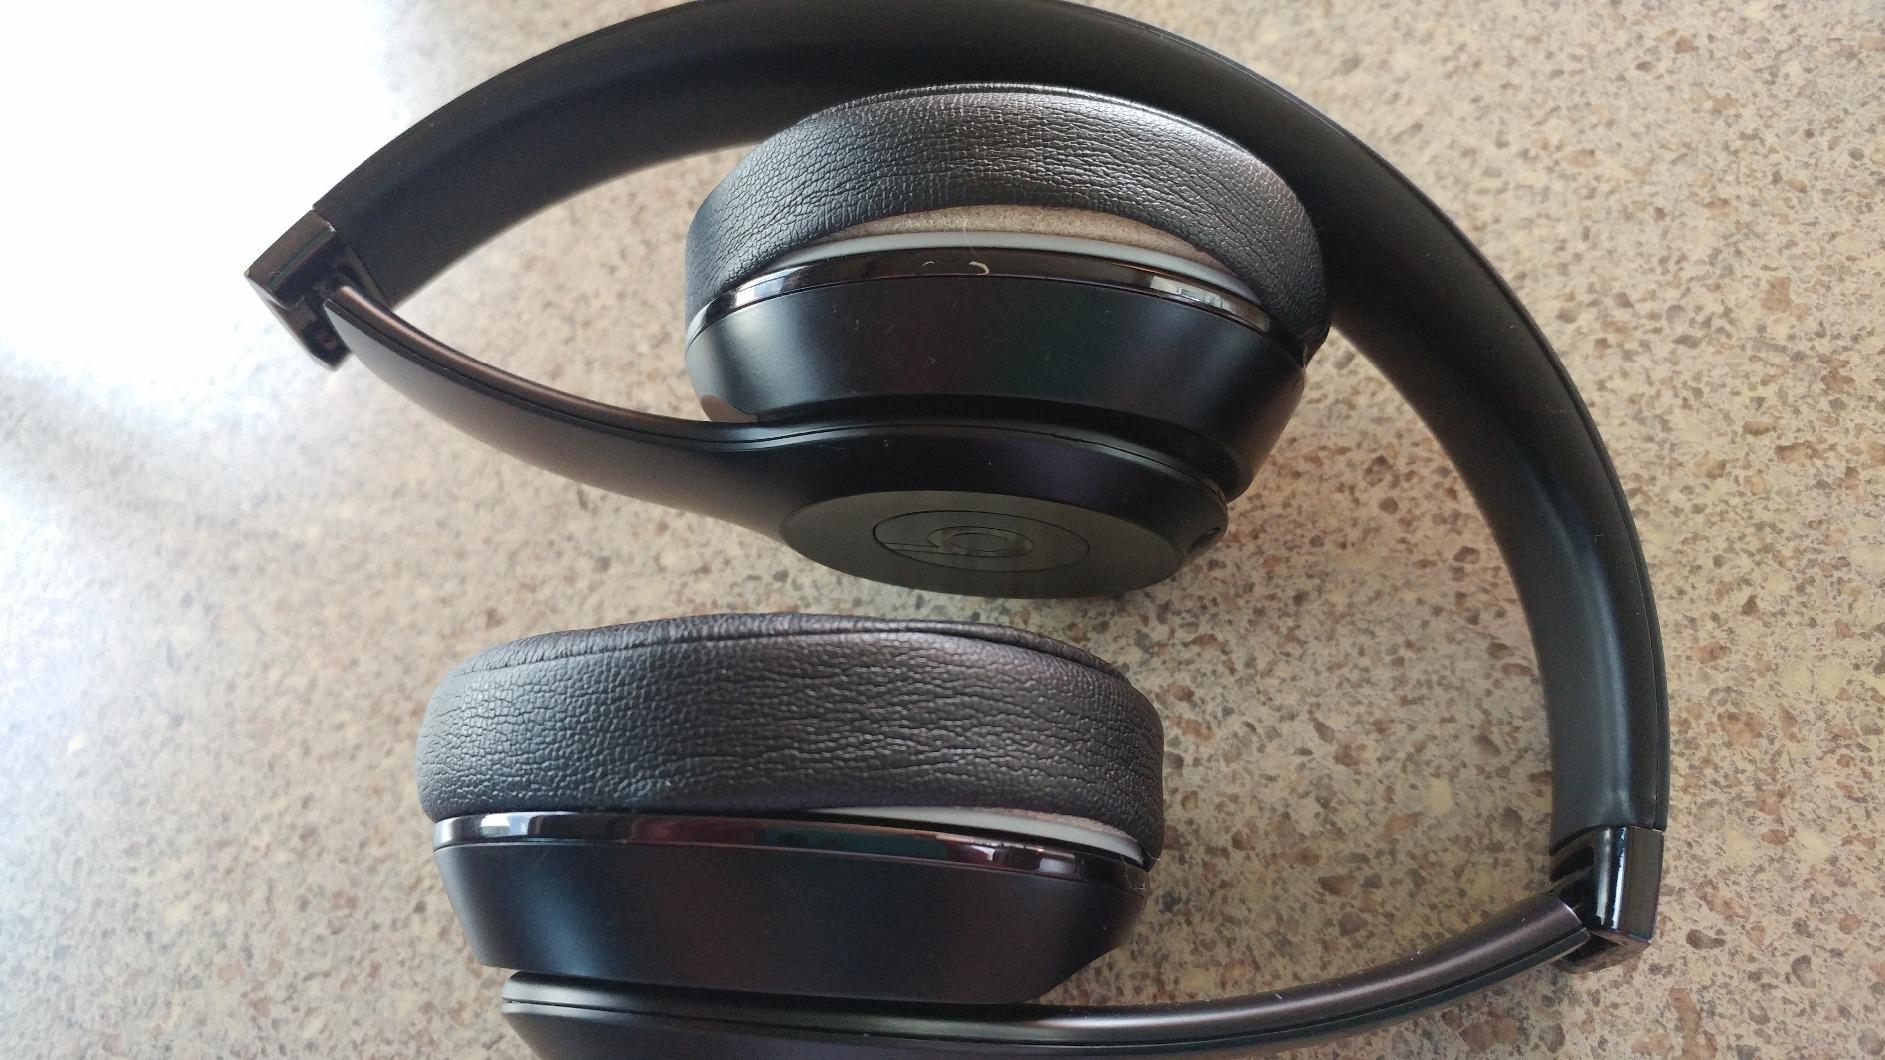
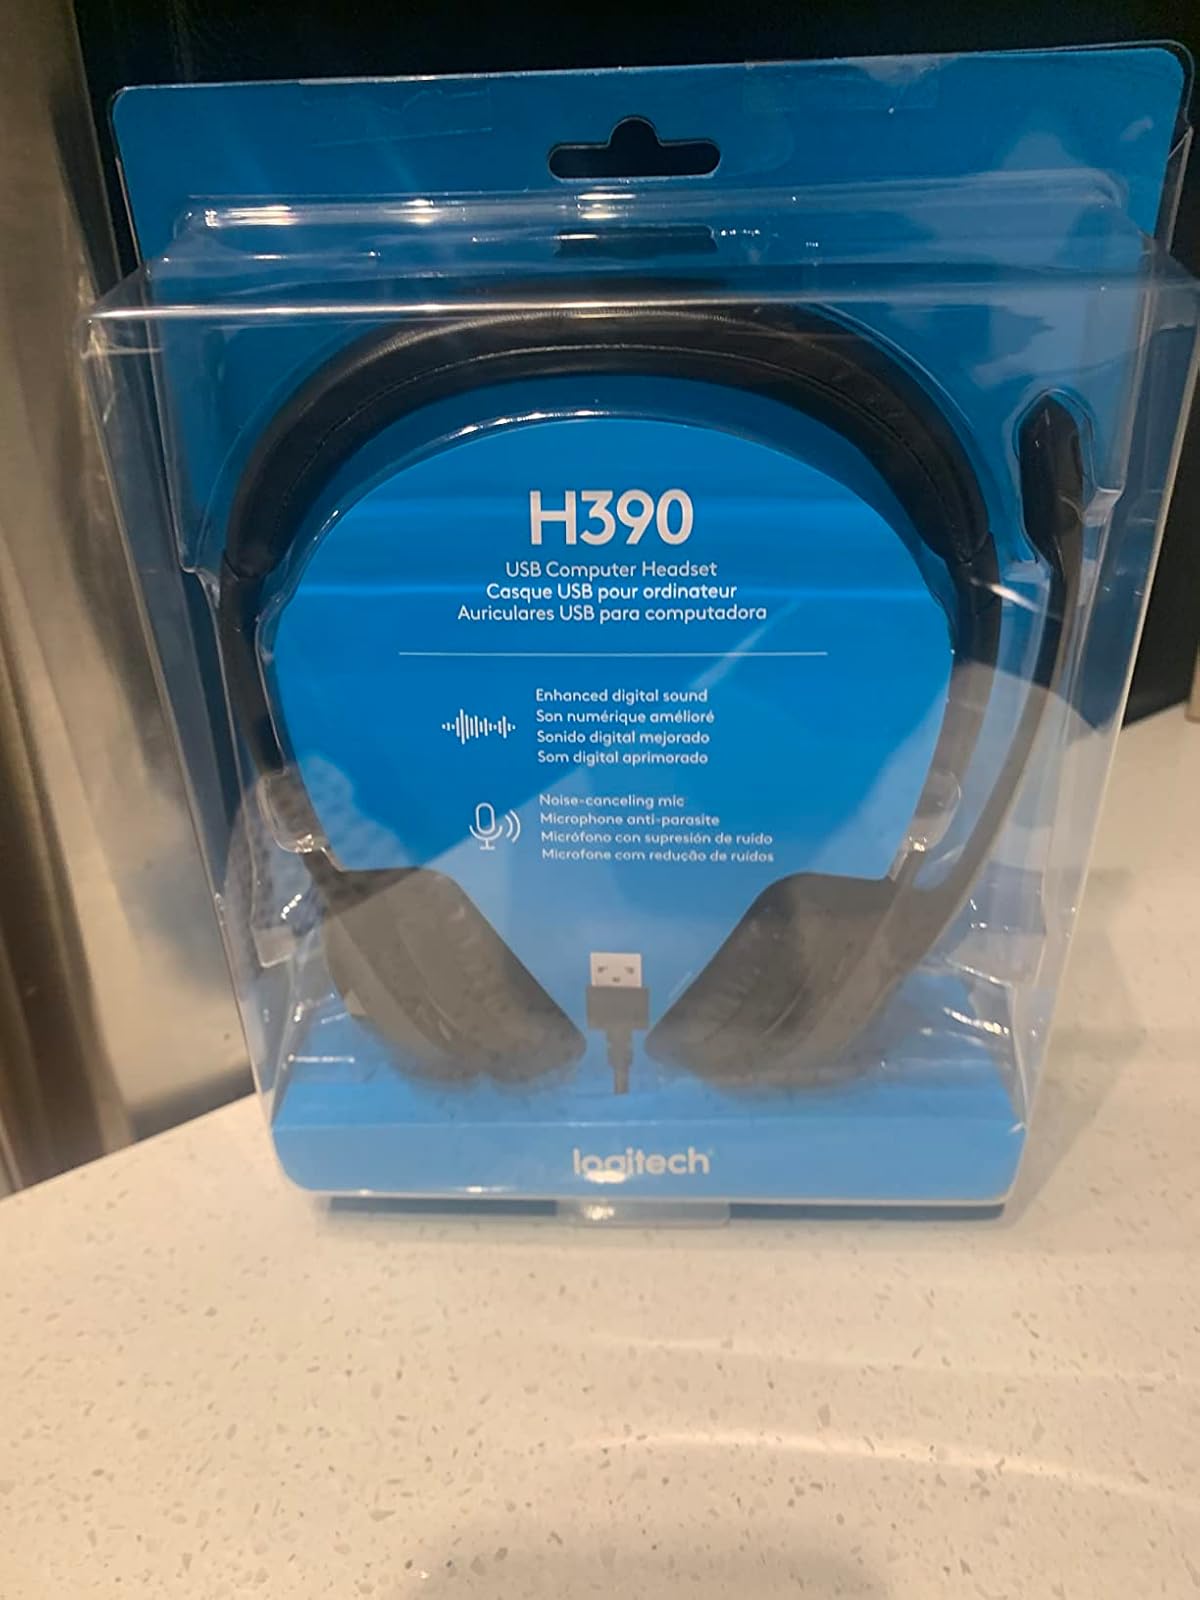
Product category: headphones
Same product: no